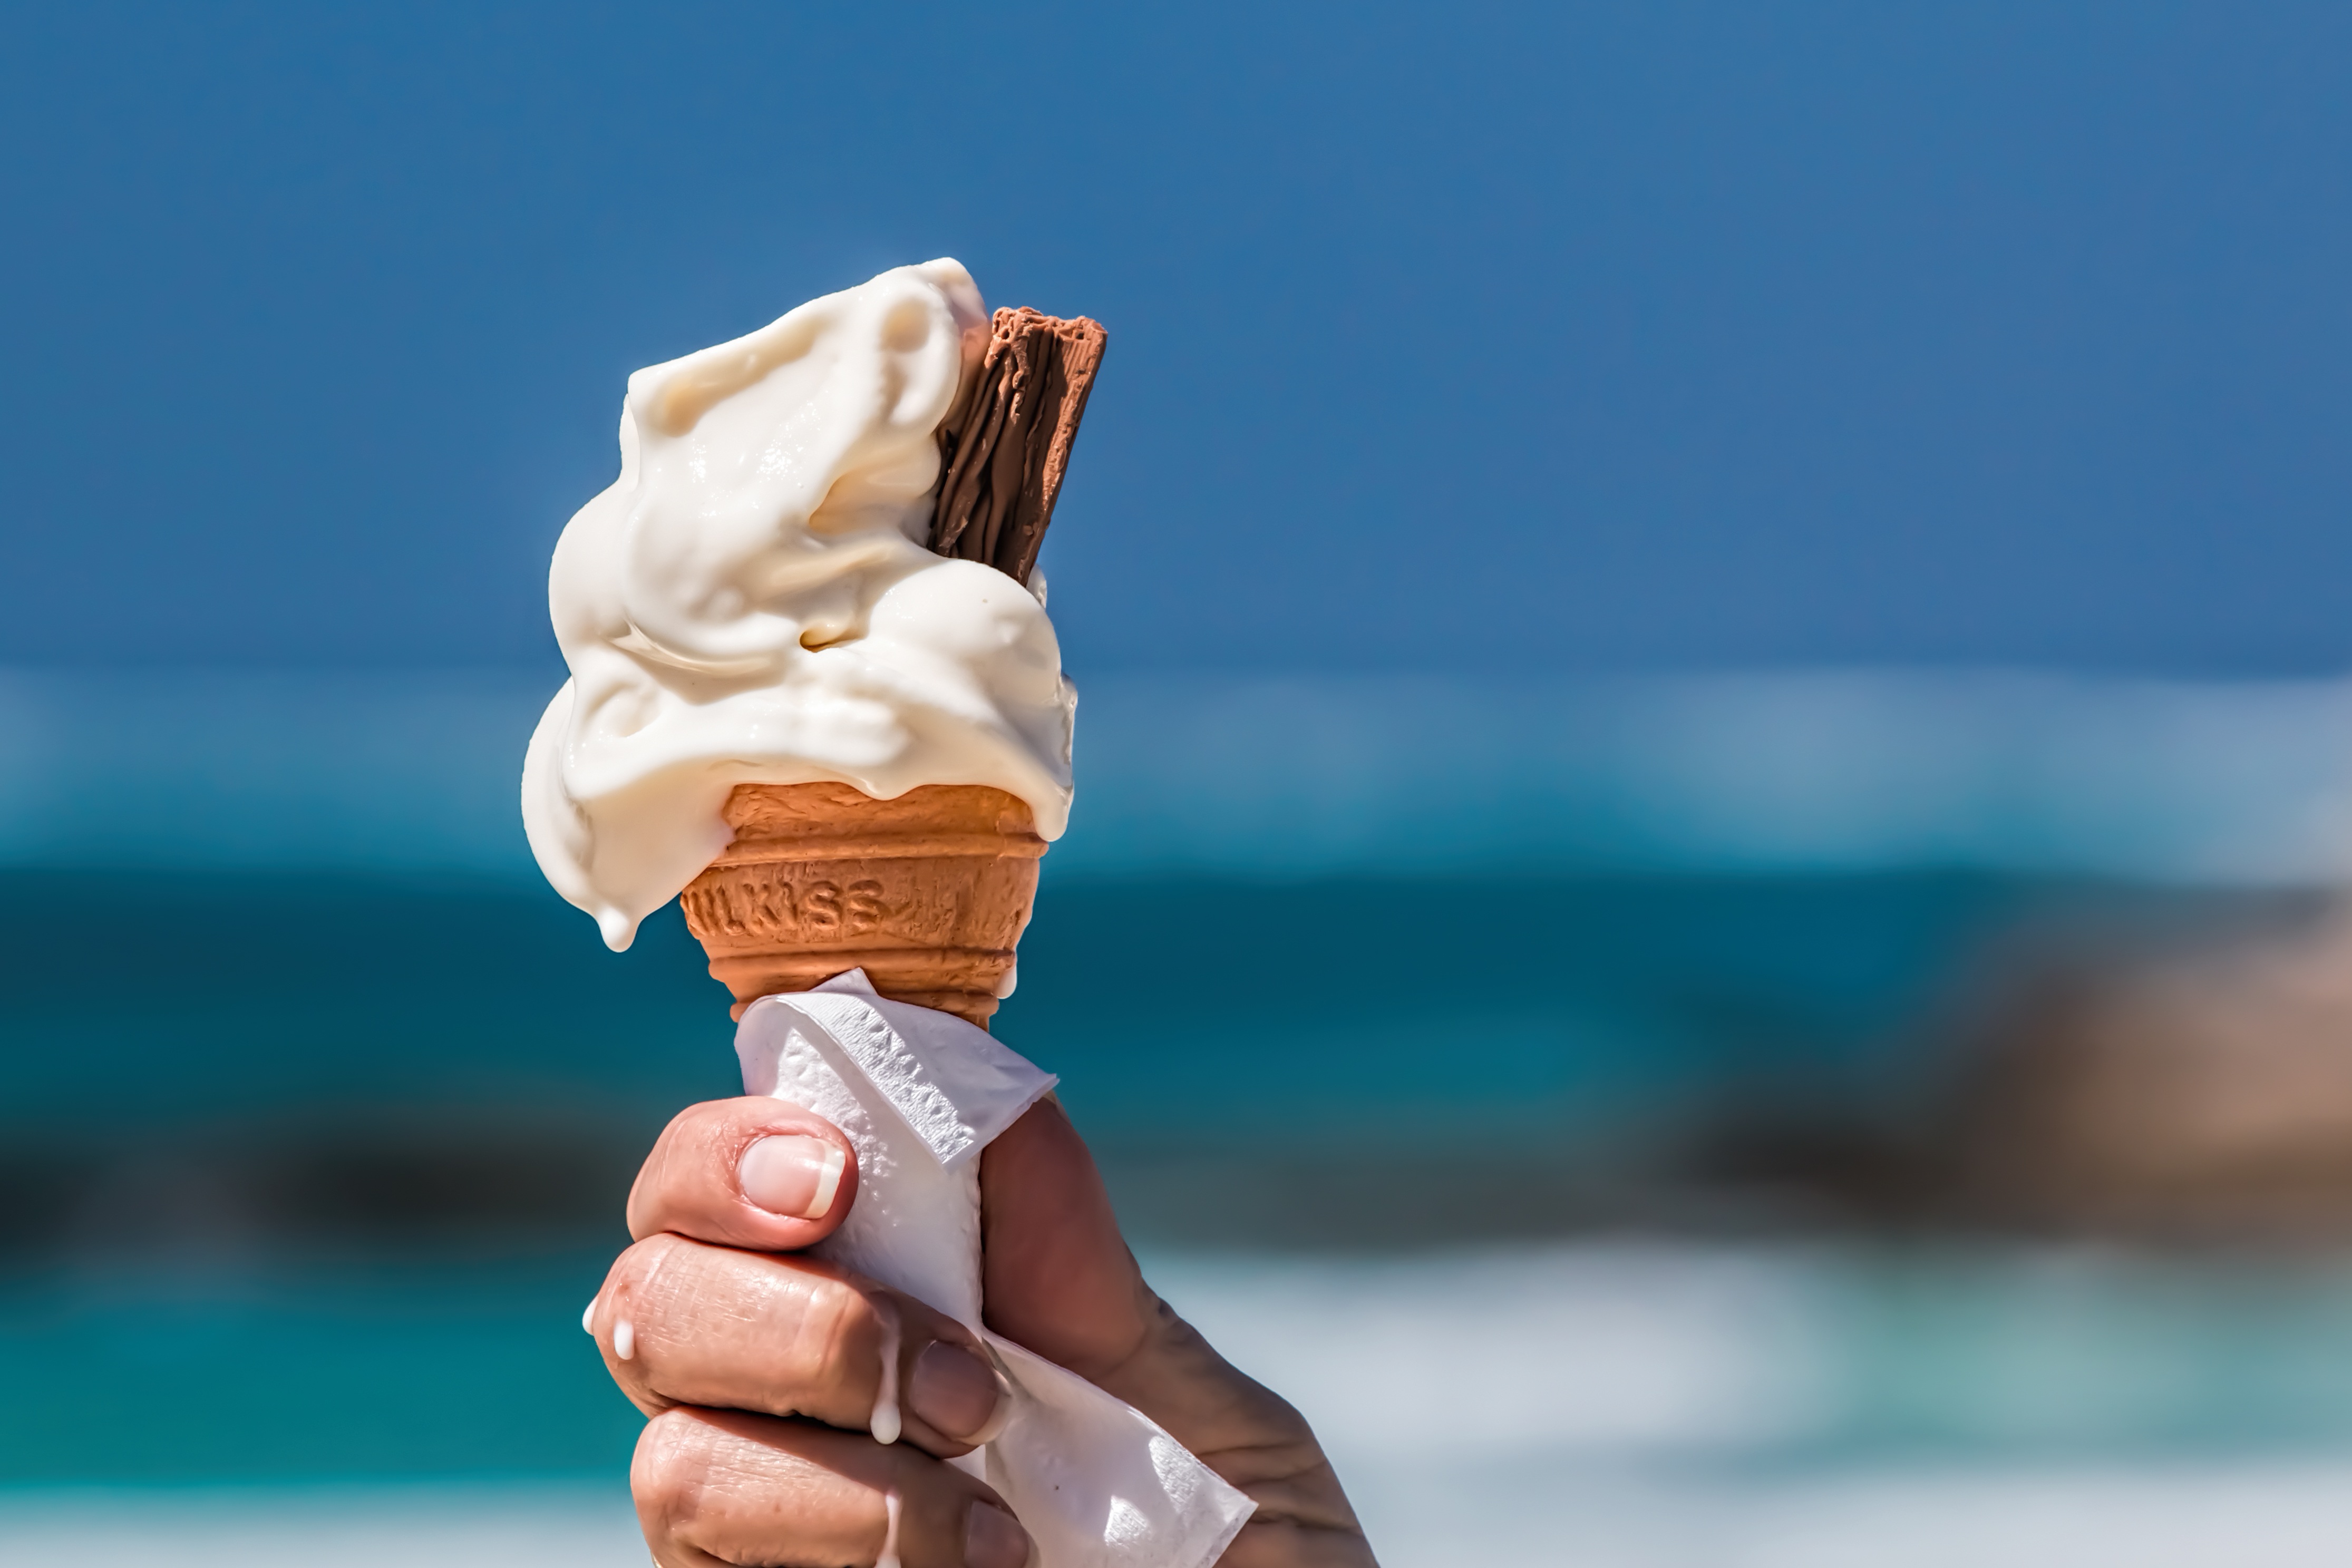
hand, beach, sunshine, summer, seaside, leg, finger, weight, lifestyle, leisure, ice cream, dessert, indulgence, temptation, health, muscle, human body, ice cream cone, eating, icecream, sugar, nutrition, hot, refreshment, melting, diet, refreshing, dieting, junk food, calorie, ice cream scoop, obese, sense, indulgent